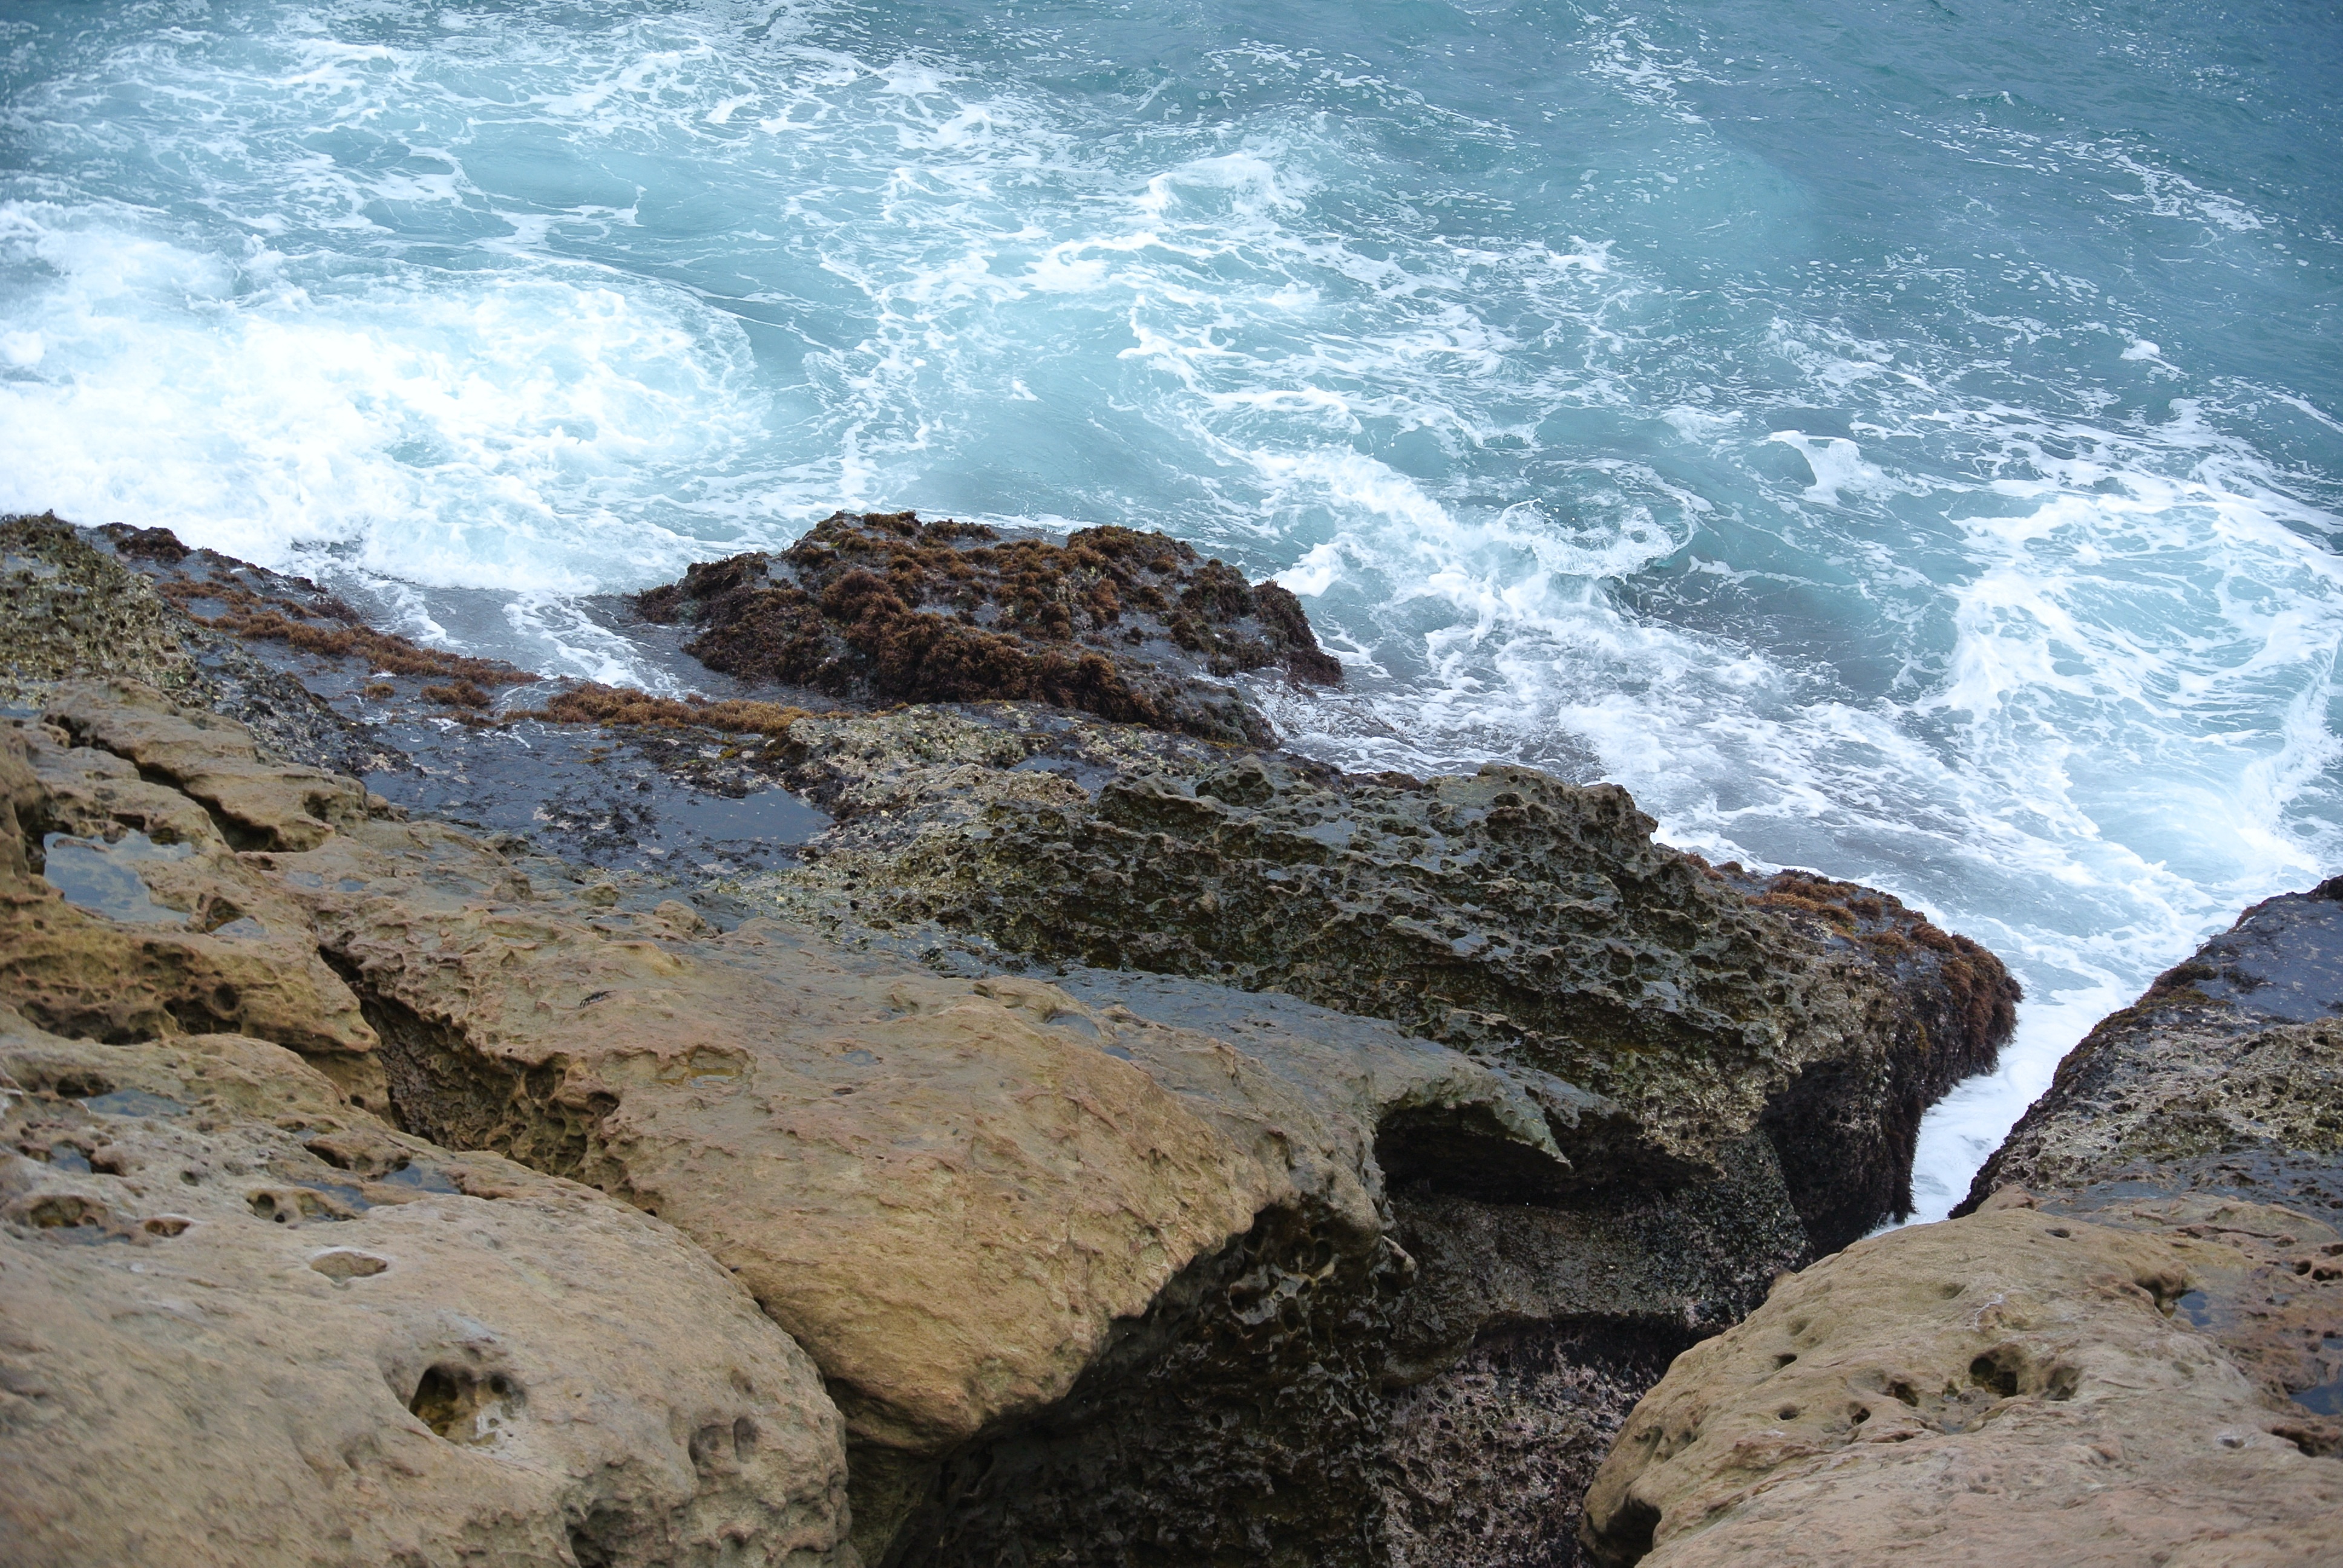
landscape, sea, coast, water, rock, ocean, mountain, shore, wave, mountain range, cliff, terrain, geology, marine, cape, landform, yehliu, north coast, geographical feature, geological phenomenon, shan jin